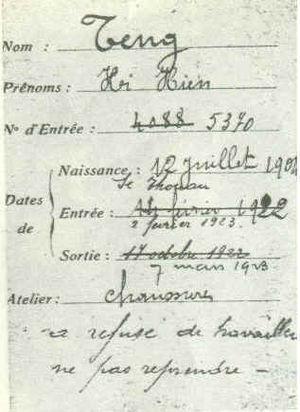
Deng Xiaoping, né le 22 août 1904 et mort le 19 février 1997, est le secrétaire général du Parti communiste chinois de 1956 à 1967 et plus tard le numéro 1 de la république populaire de Chine de décembre 1978 à 1992. Deng Xiaoping est généralement considéré comme étant à l’origine du développement économique de la Chine actuelle. Il est largement connu comme « l'architecte en chef de la réforme et ouverture ».